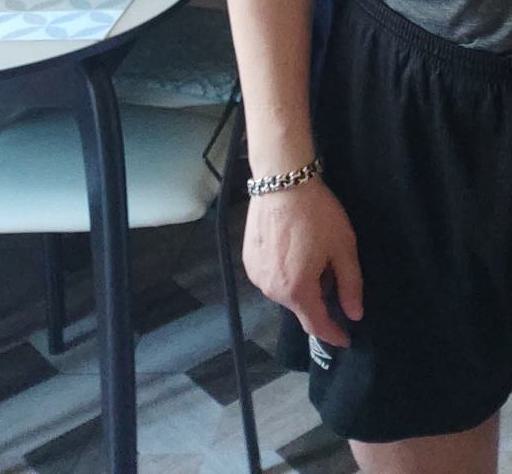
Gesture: no_gesture